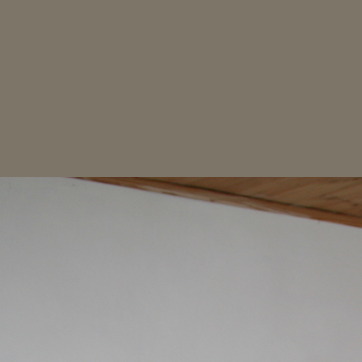
Material: wood